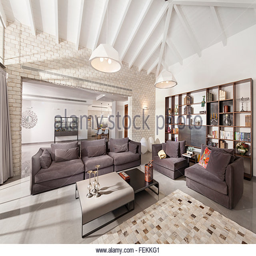
a large dining room in an open plan villa .